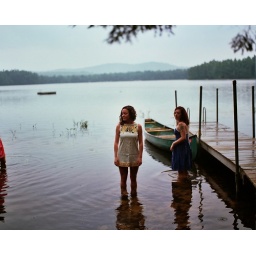
birds in the water